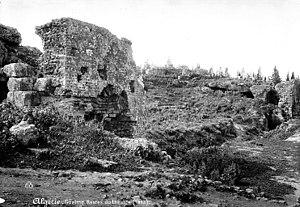
Vue du théâtre de Guelma, Algérie. Photographie de Séraphin-Médéric Mieusement.